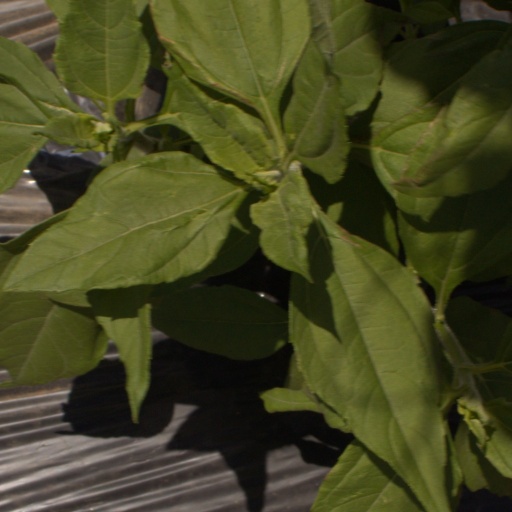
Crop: Jerusalem artichoke